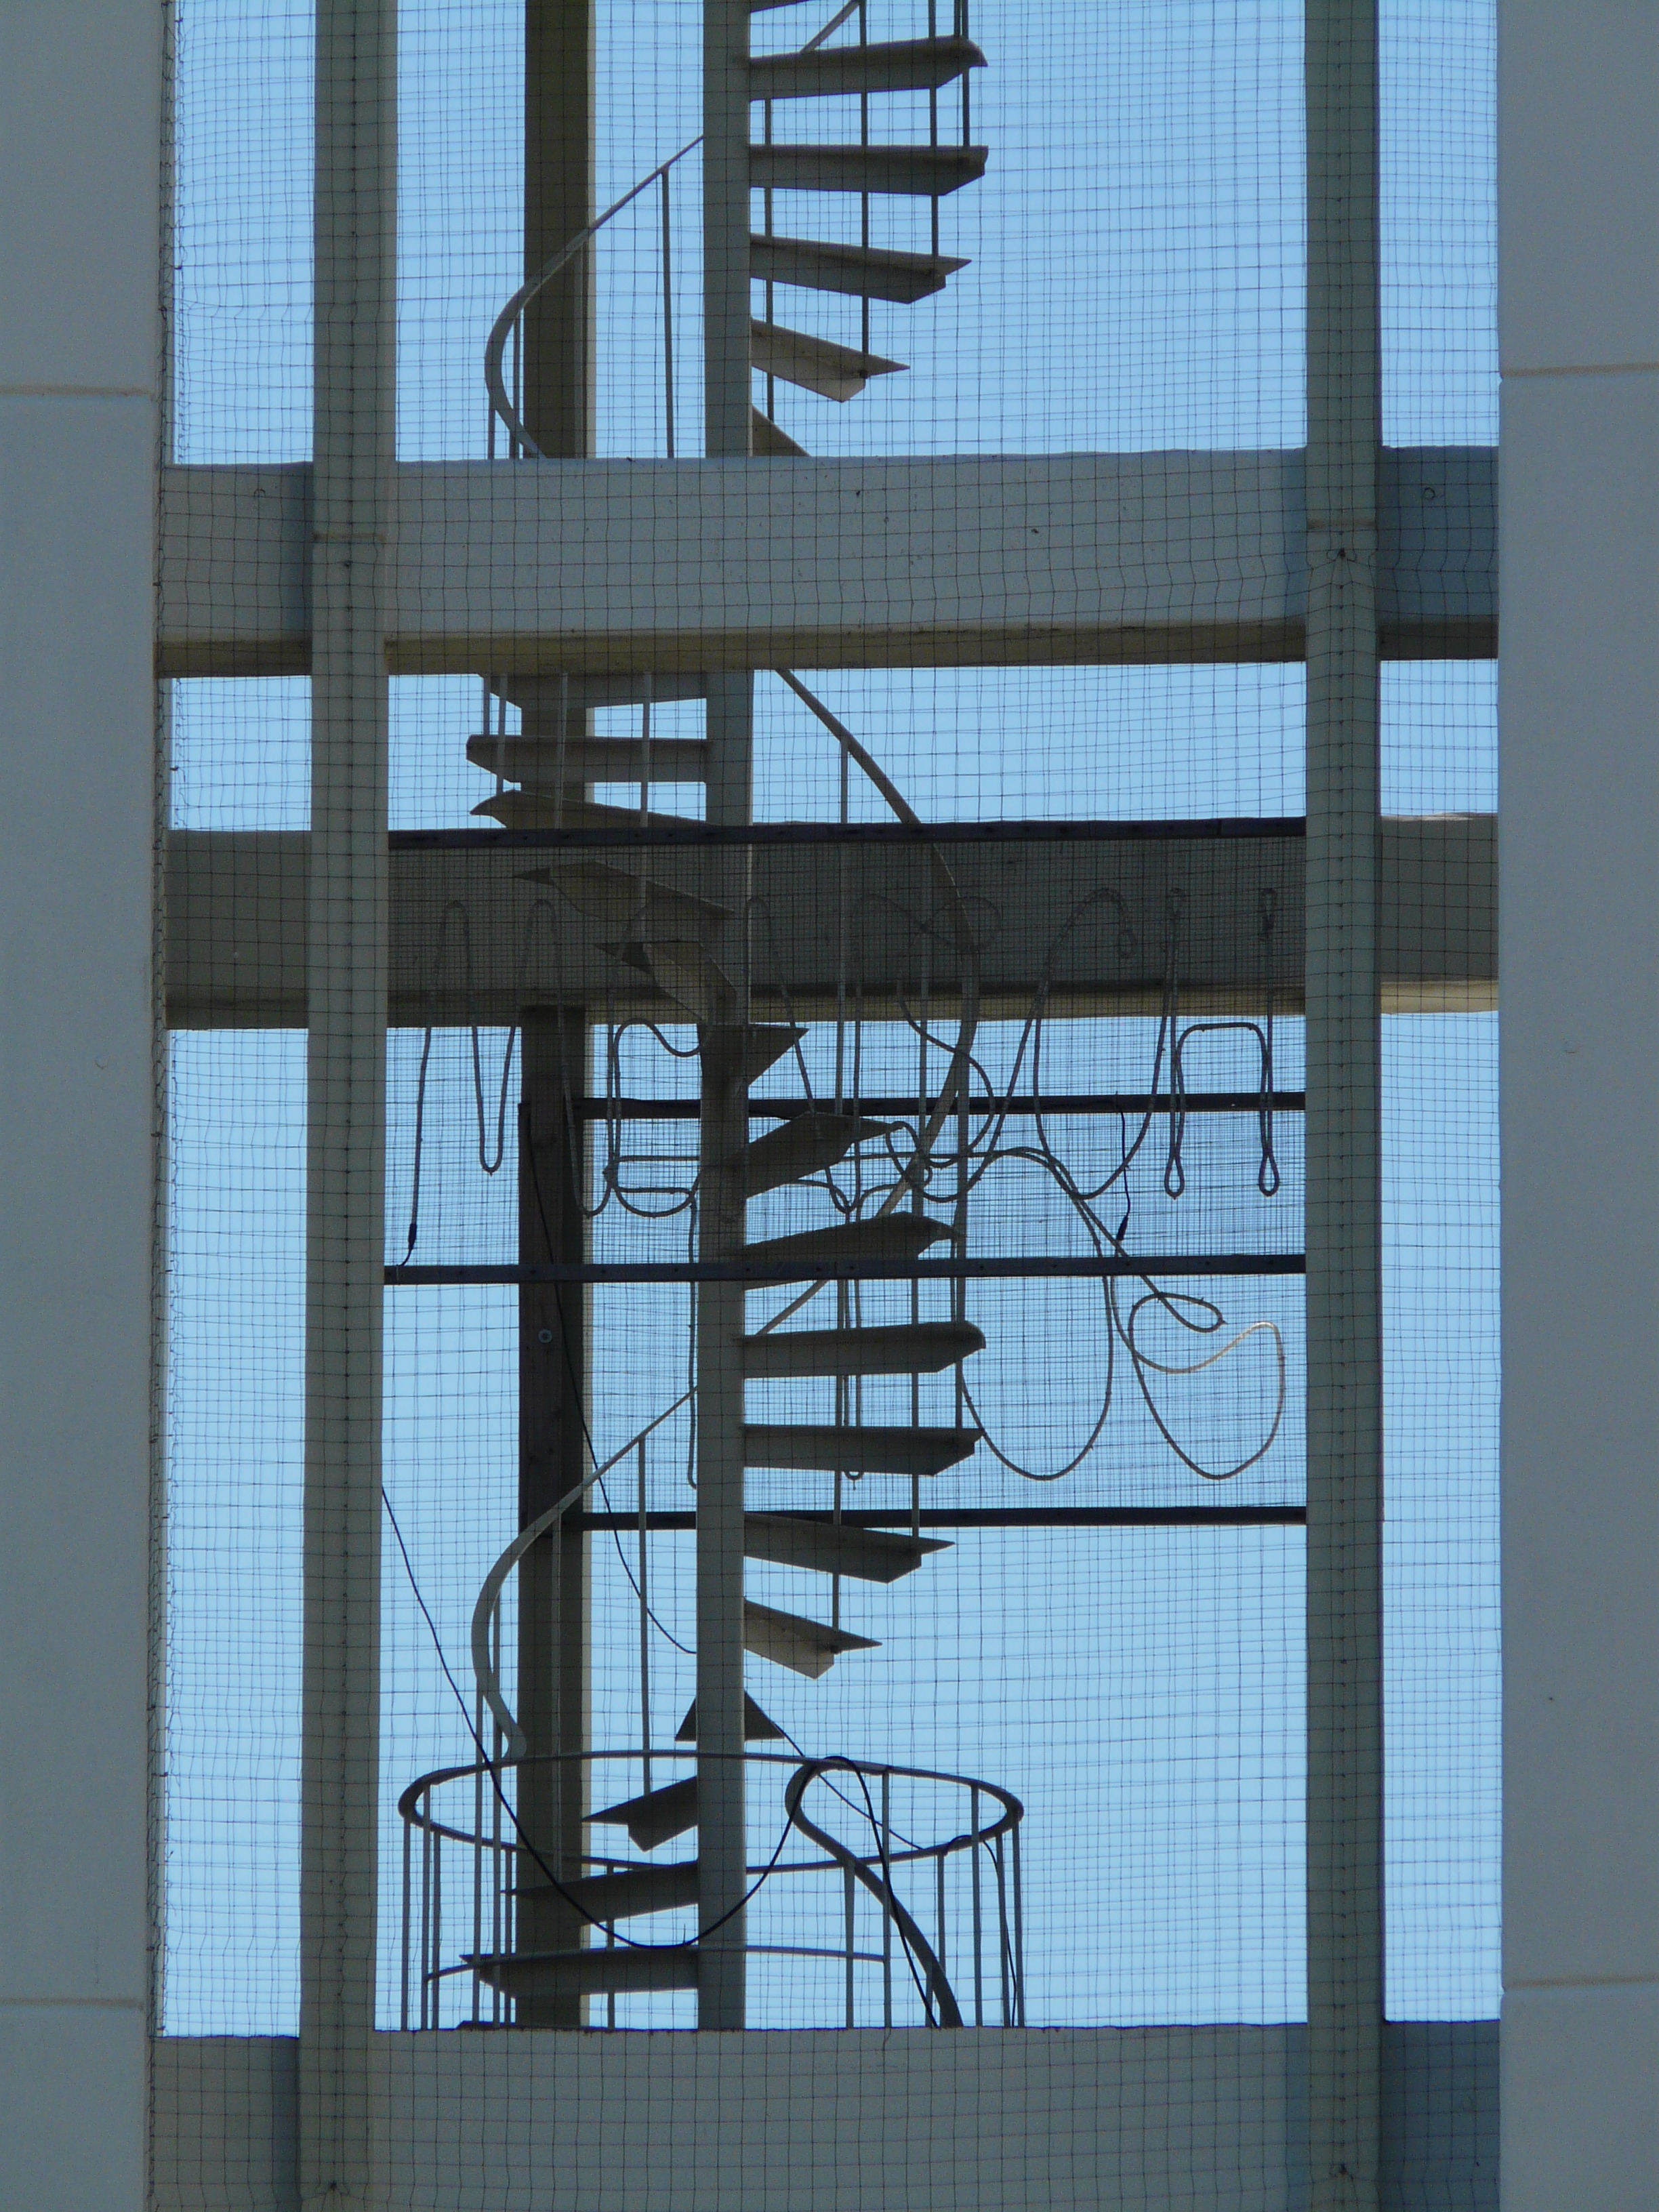
architecture, structure, window, glass, building, skyscraper, staircase, line, tower, facade, professional, tower block, spiral staircase, interior design, design, stairs, symmetry, gradually, urban area